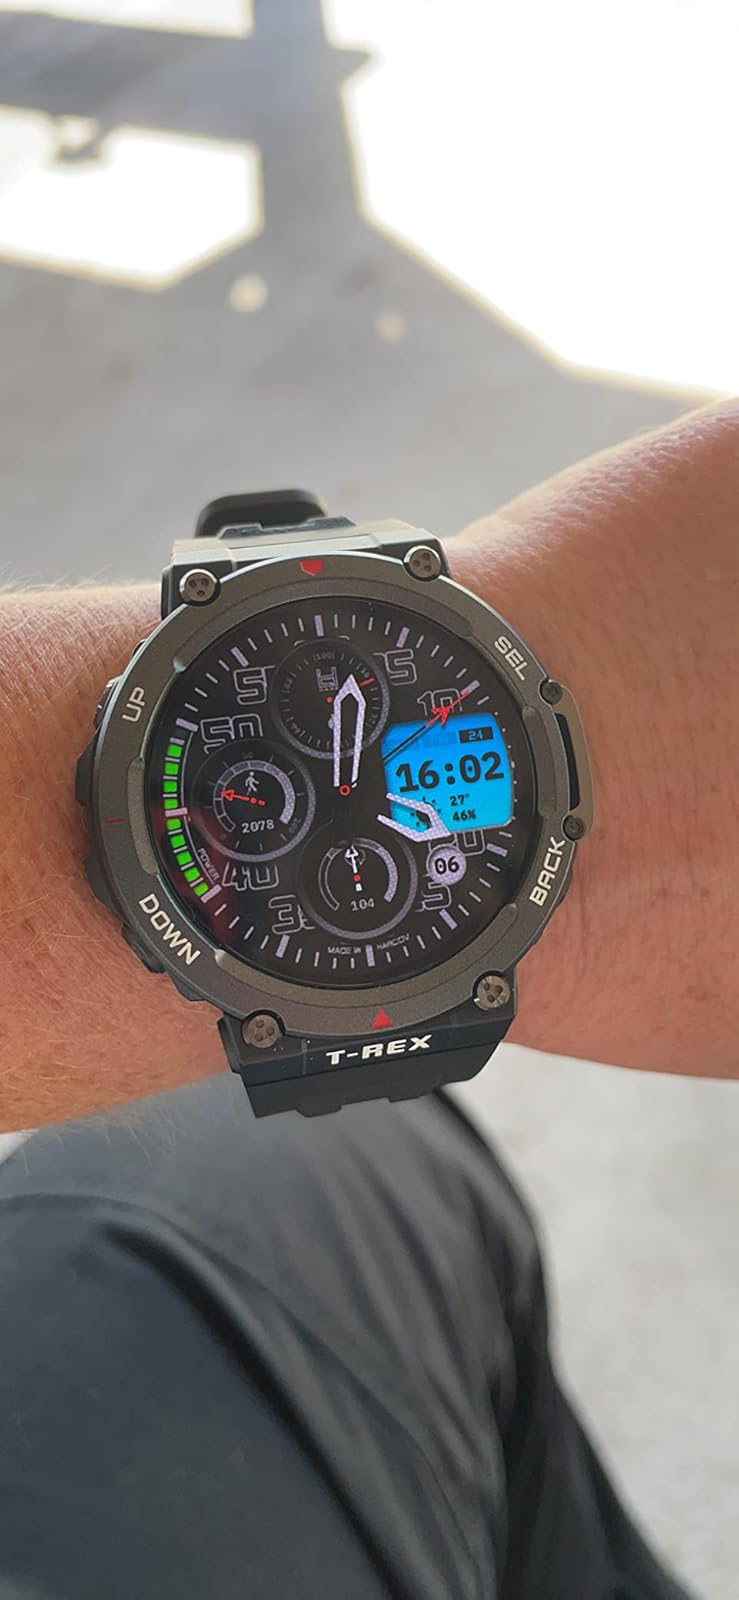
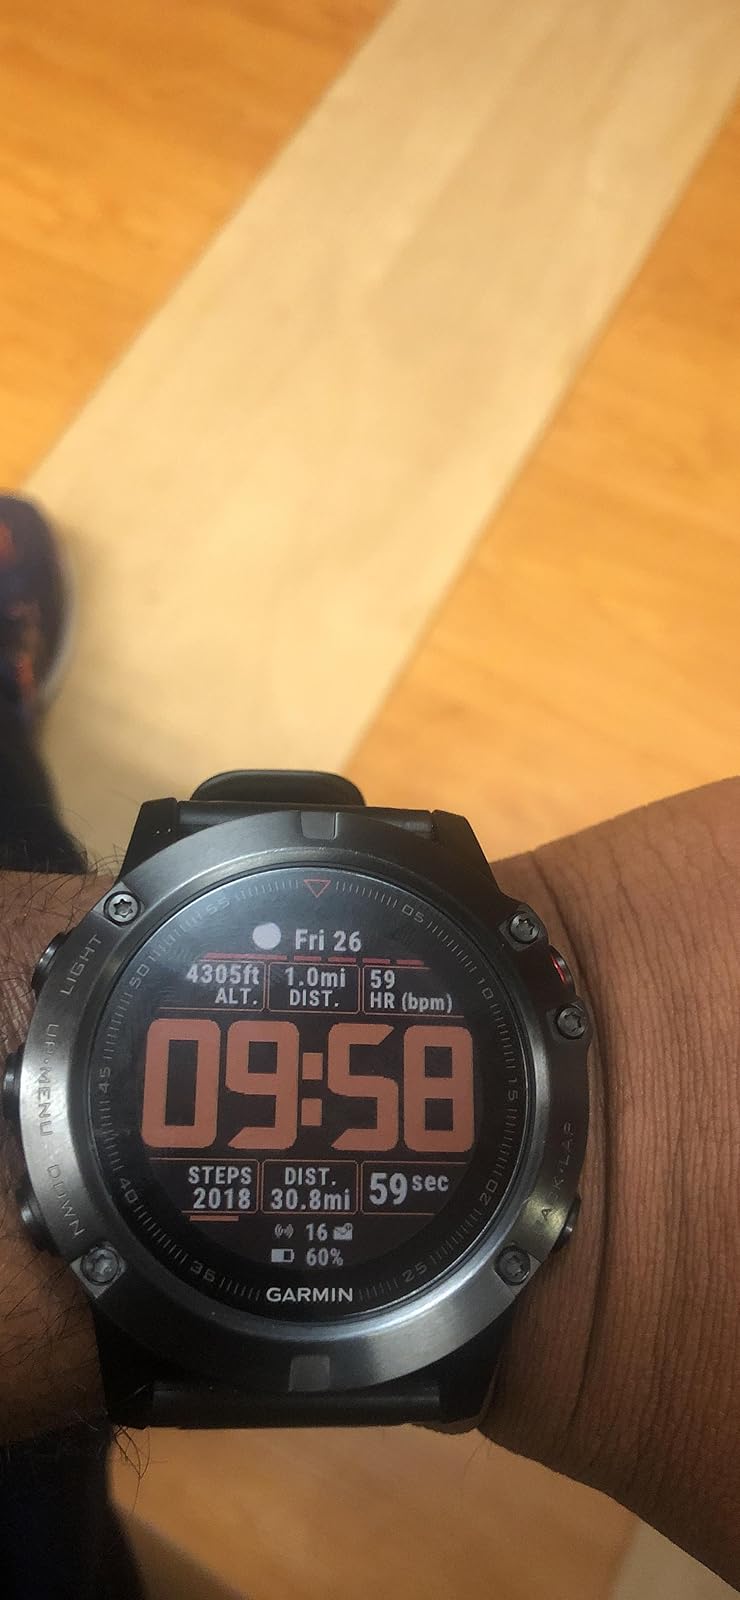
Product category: smartwatch
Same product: no